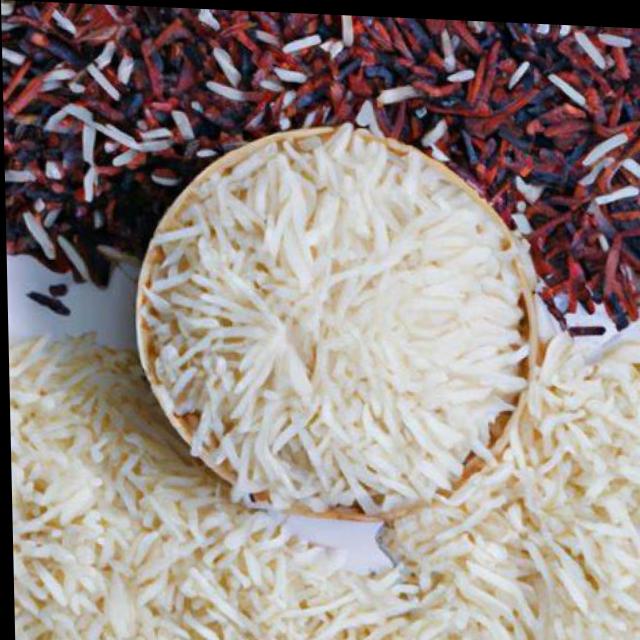
Dish: white_rice